Pontrobert

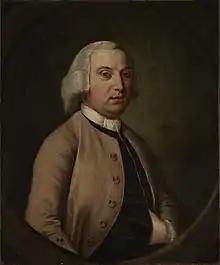
Portrait of Sampson Lloyd II (1699 - 1779), a founder of Lloyds Bank

Pontrobert contains a notable group of early houses including Dolobran, the family home of the Quaker Lloyd family, which included Sampson Lloyd II, the joint founder of Lloyds Bank. The Lloyds of Dolobran became Quakers in the 17th century. They were pioneers in the iron industry with the Mathrafal charcoal forge and built the Dolobran forge, and were also concerned in setting up the coke furnace at Bersham, Wrexham, in 1719. It was because of this that they went bankrupt in 1728.